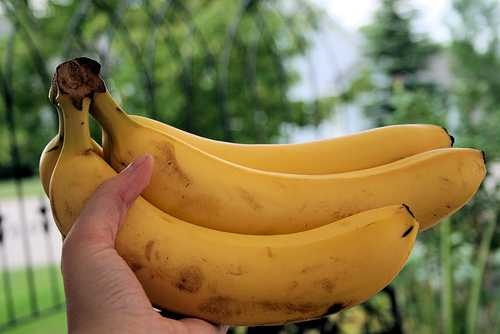
Label: Banana